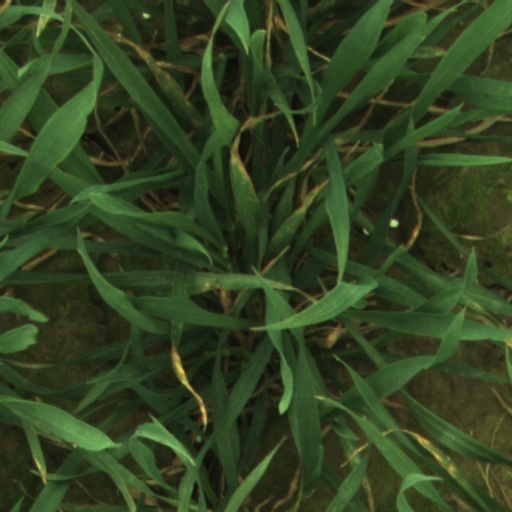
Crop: wheat